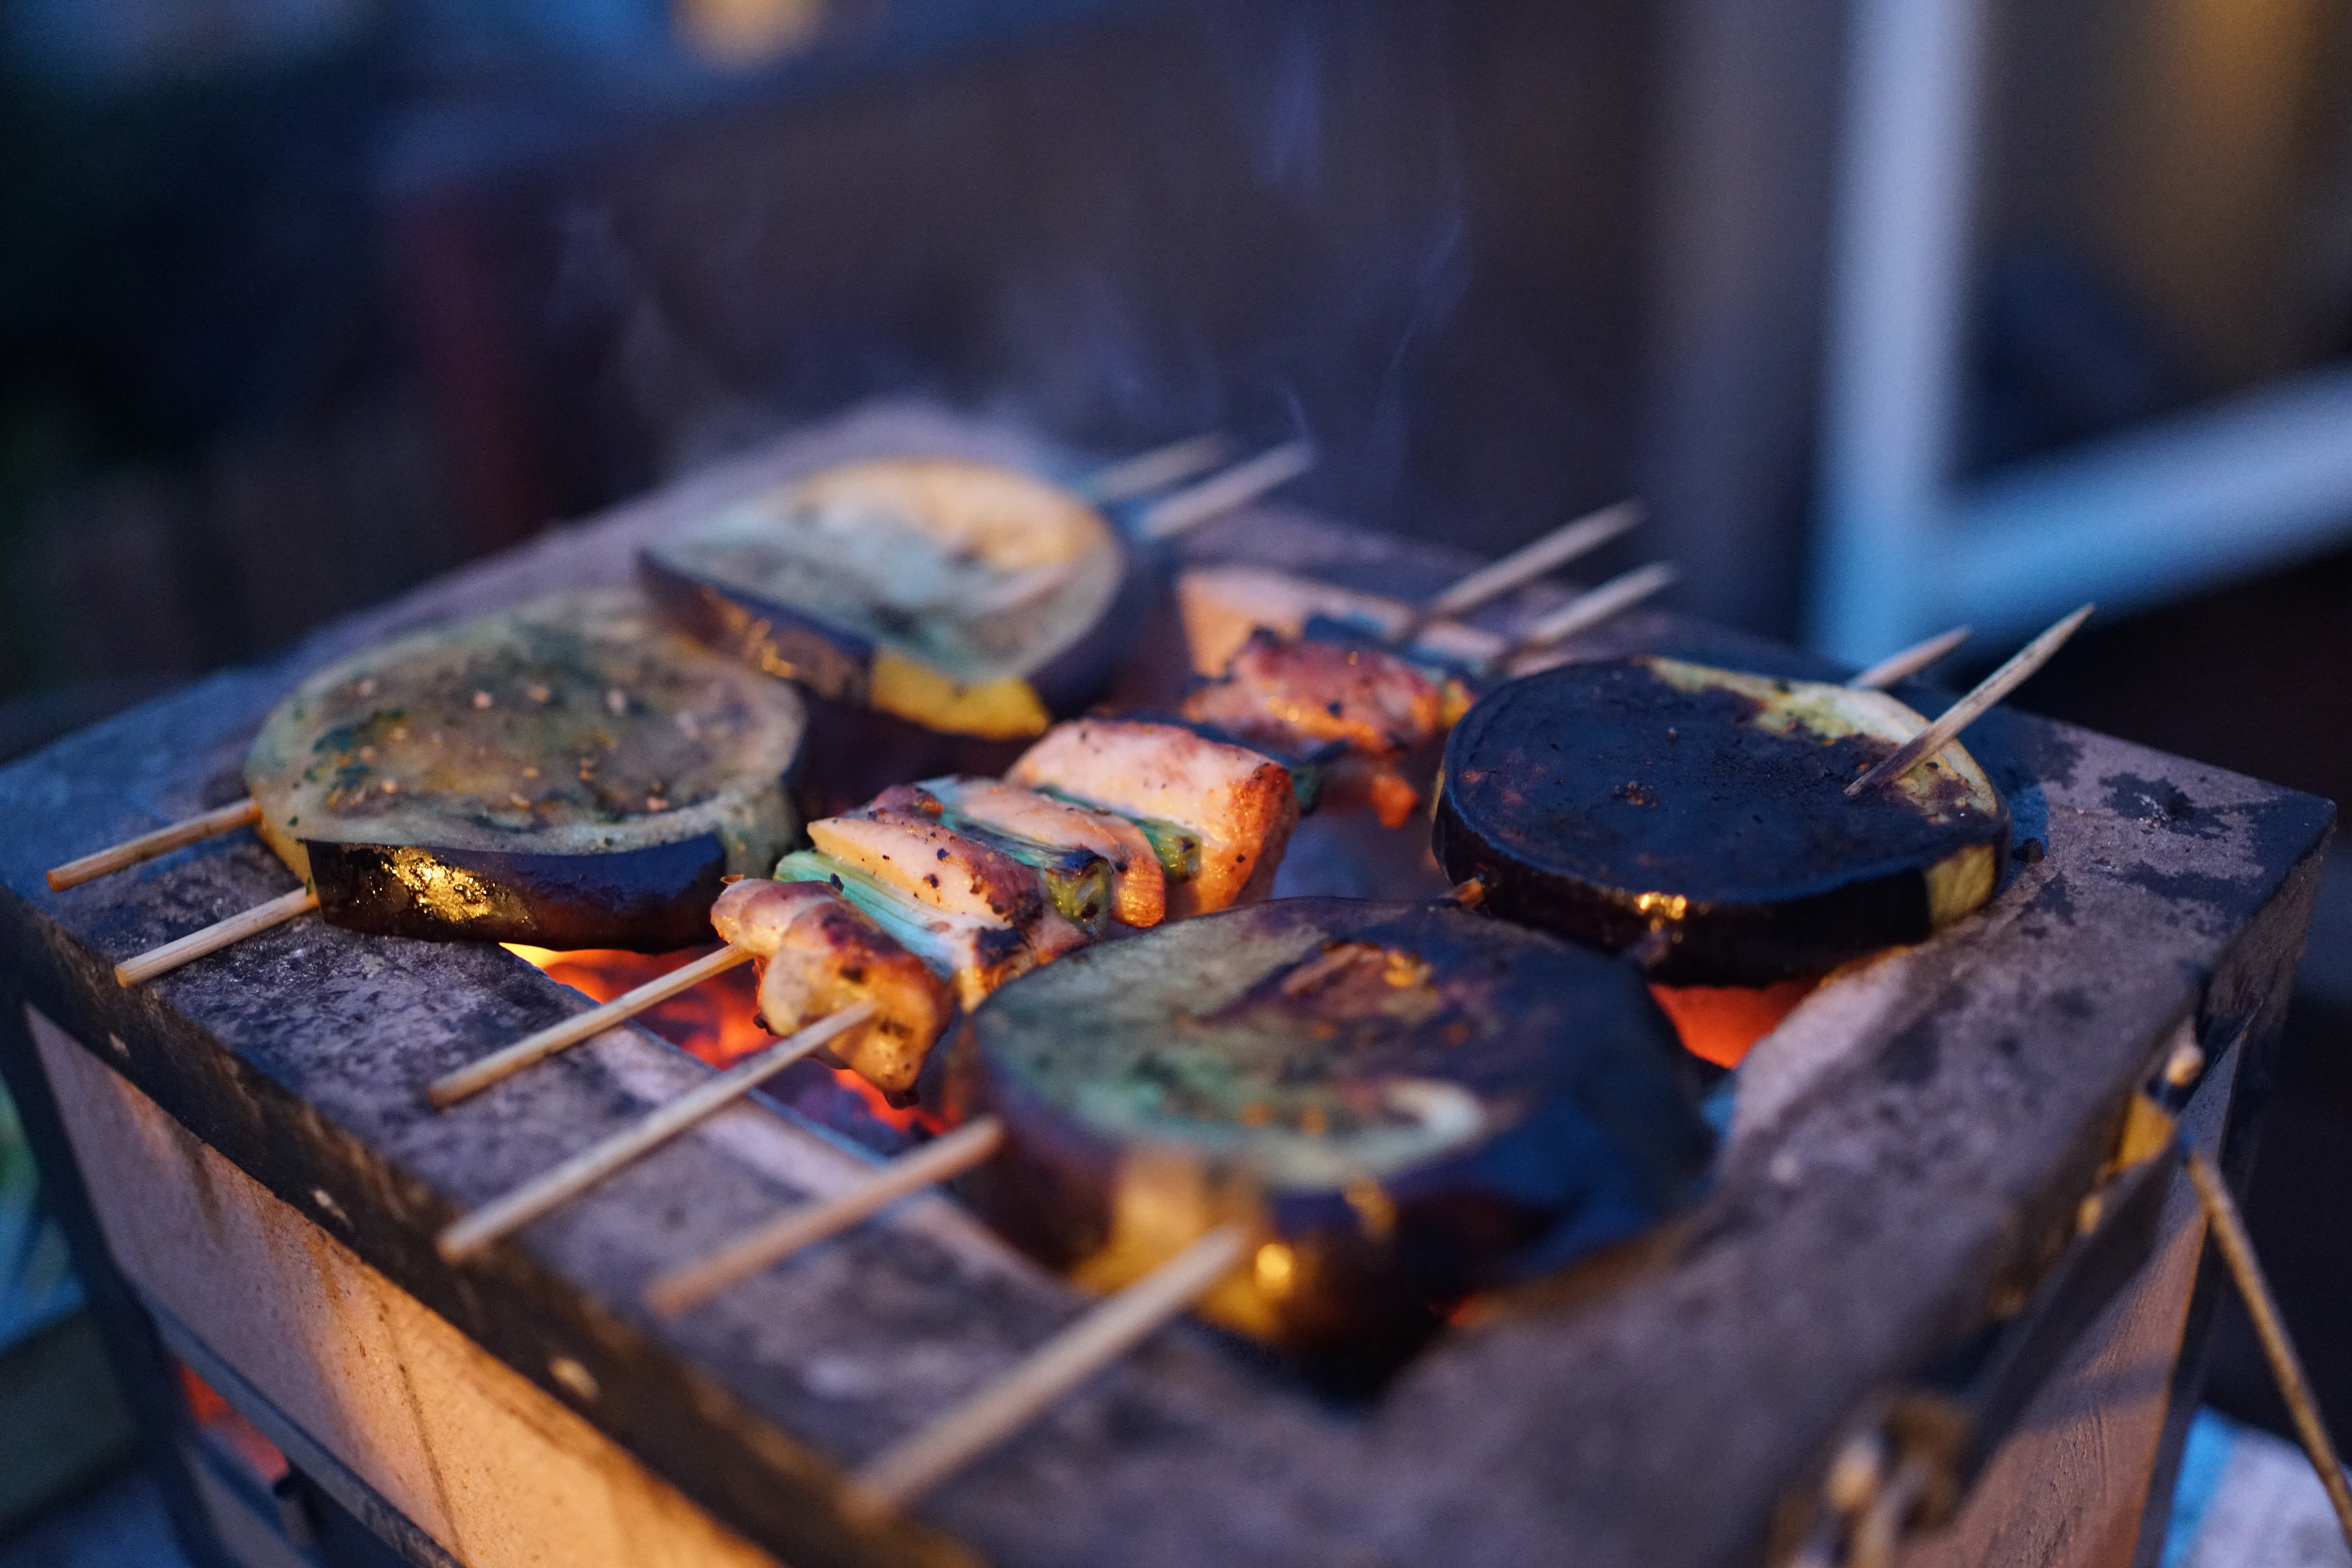
barbecue, barbecue grill, grilling, outdoor grill, food, roasting, cuisine, dish, street food, satay, cooking, meat, grillades, Ikan bakar, finger food, skewer, churrasco food, mediterranean food